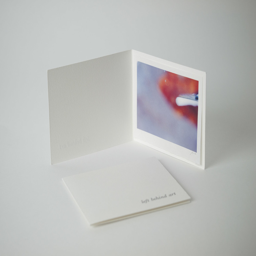
left behind art consists of large series of small images , which are meant to be left out in the world as gifts , for passersby to find .